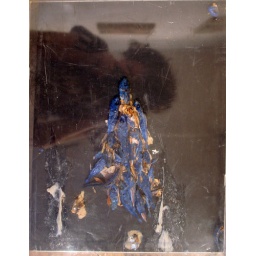
Teruyuki Tanaka, 4/8/2004, 12x18, bunch of blue laquered fish glued to panel under plastic